The Mucker

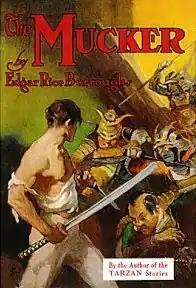
Dust-jacket of "The Mucker"

The Mucker is a novel by American writer Edgar Rice Burroughs. It was originally formed by two stories: "The Mucker", begun in August 1913 and published by "All-Story Weekly" in October and November 1914; and "The Return of the Mucker", begun in January 1916 and published by "All-Story Weekly" in June and July 1916. The book version was first published by A. C. McClurg on 31 October 1921. From January 1922 to August 1939, Methuen (UK) published a version of "The Return of the Mucker" under the title "The Man Without a Soul".